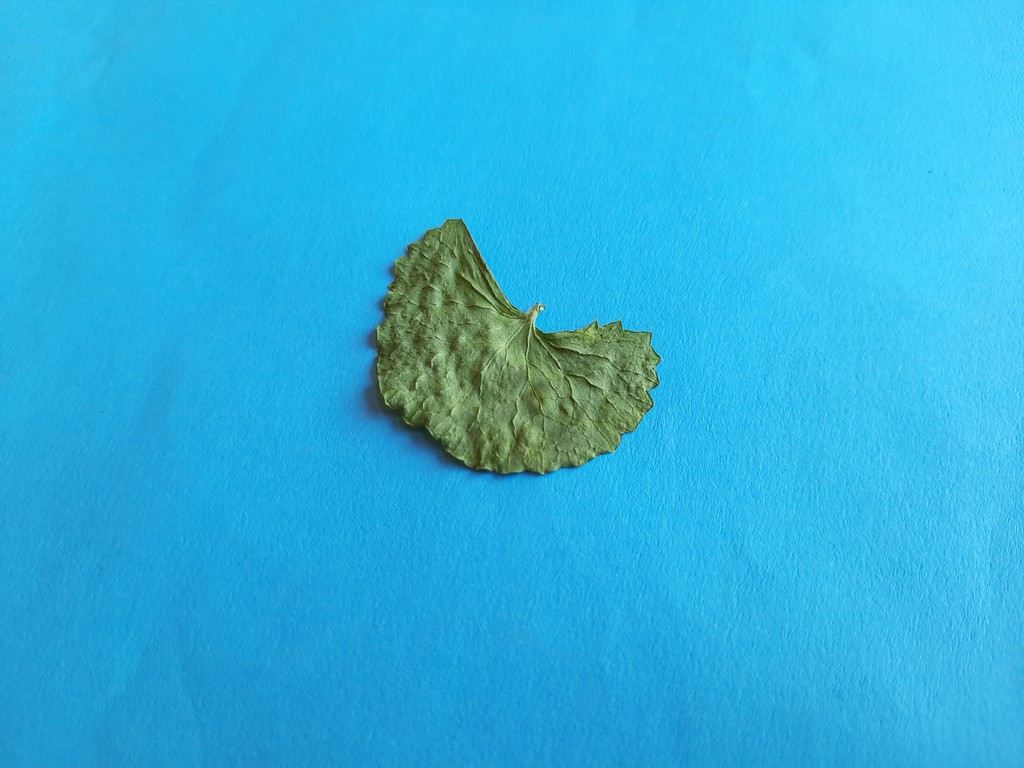
Label: Dried